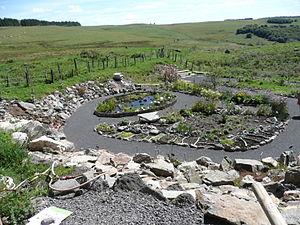
Aubrac est un village de la commune de Saint-Chély-d'Aubrac dans le département de l'Aveyron, situé au sud de la partie centrale du Massif central, sur le haut-plateau d'Aubrac. Ce village doit son existence à la création au XIIᵉ siècle d'un hôpital monastique, la domerie d'Aubrac, duquel il a hérité son nom. Au cours du Moyen Âge et de l'Époque moderne, l'hôpital est un centre politique et économique de premier plan dans la région et une étape sur la via Podiensis, un des chemins de Compostelle. Ce n'est qu'après le départ de la communauté ecclésiastique, pendant la révolution française, que le village prend son essor au cours du XIXᵉ siècle, en tant que lieu d'habitation, de commerce fromager, de foire aux animaux d'élevage et de tourisme. Après un déclin au milieu du XXᵉ siècle, il est devenu depuis les années 1980 un des principaux centres touristiques du plateau d'Aubrac, en dépit d'une population permanente très faible.